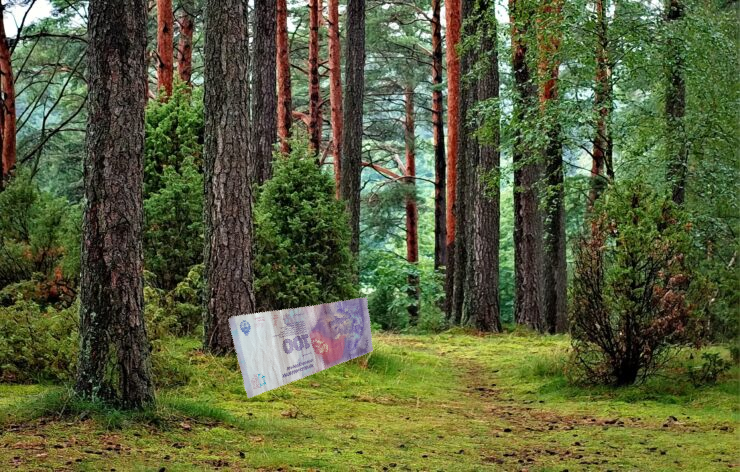
Denominación: 100